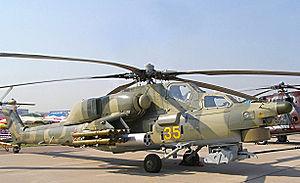
Cet article dresse une liste d'hélicoptères civils et militaires non exhaustive. Les modèles sont classés par pays et par constructeur.